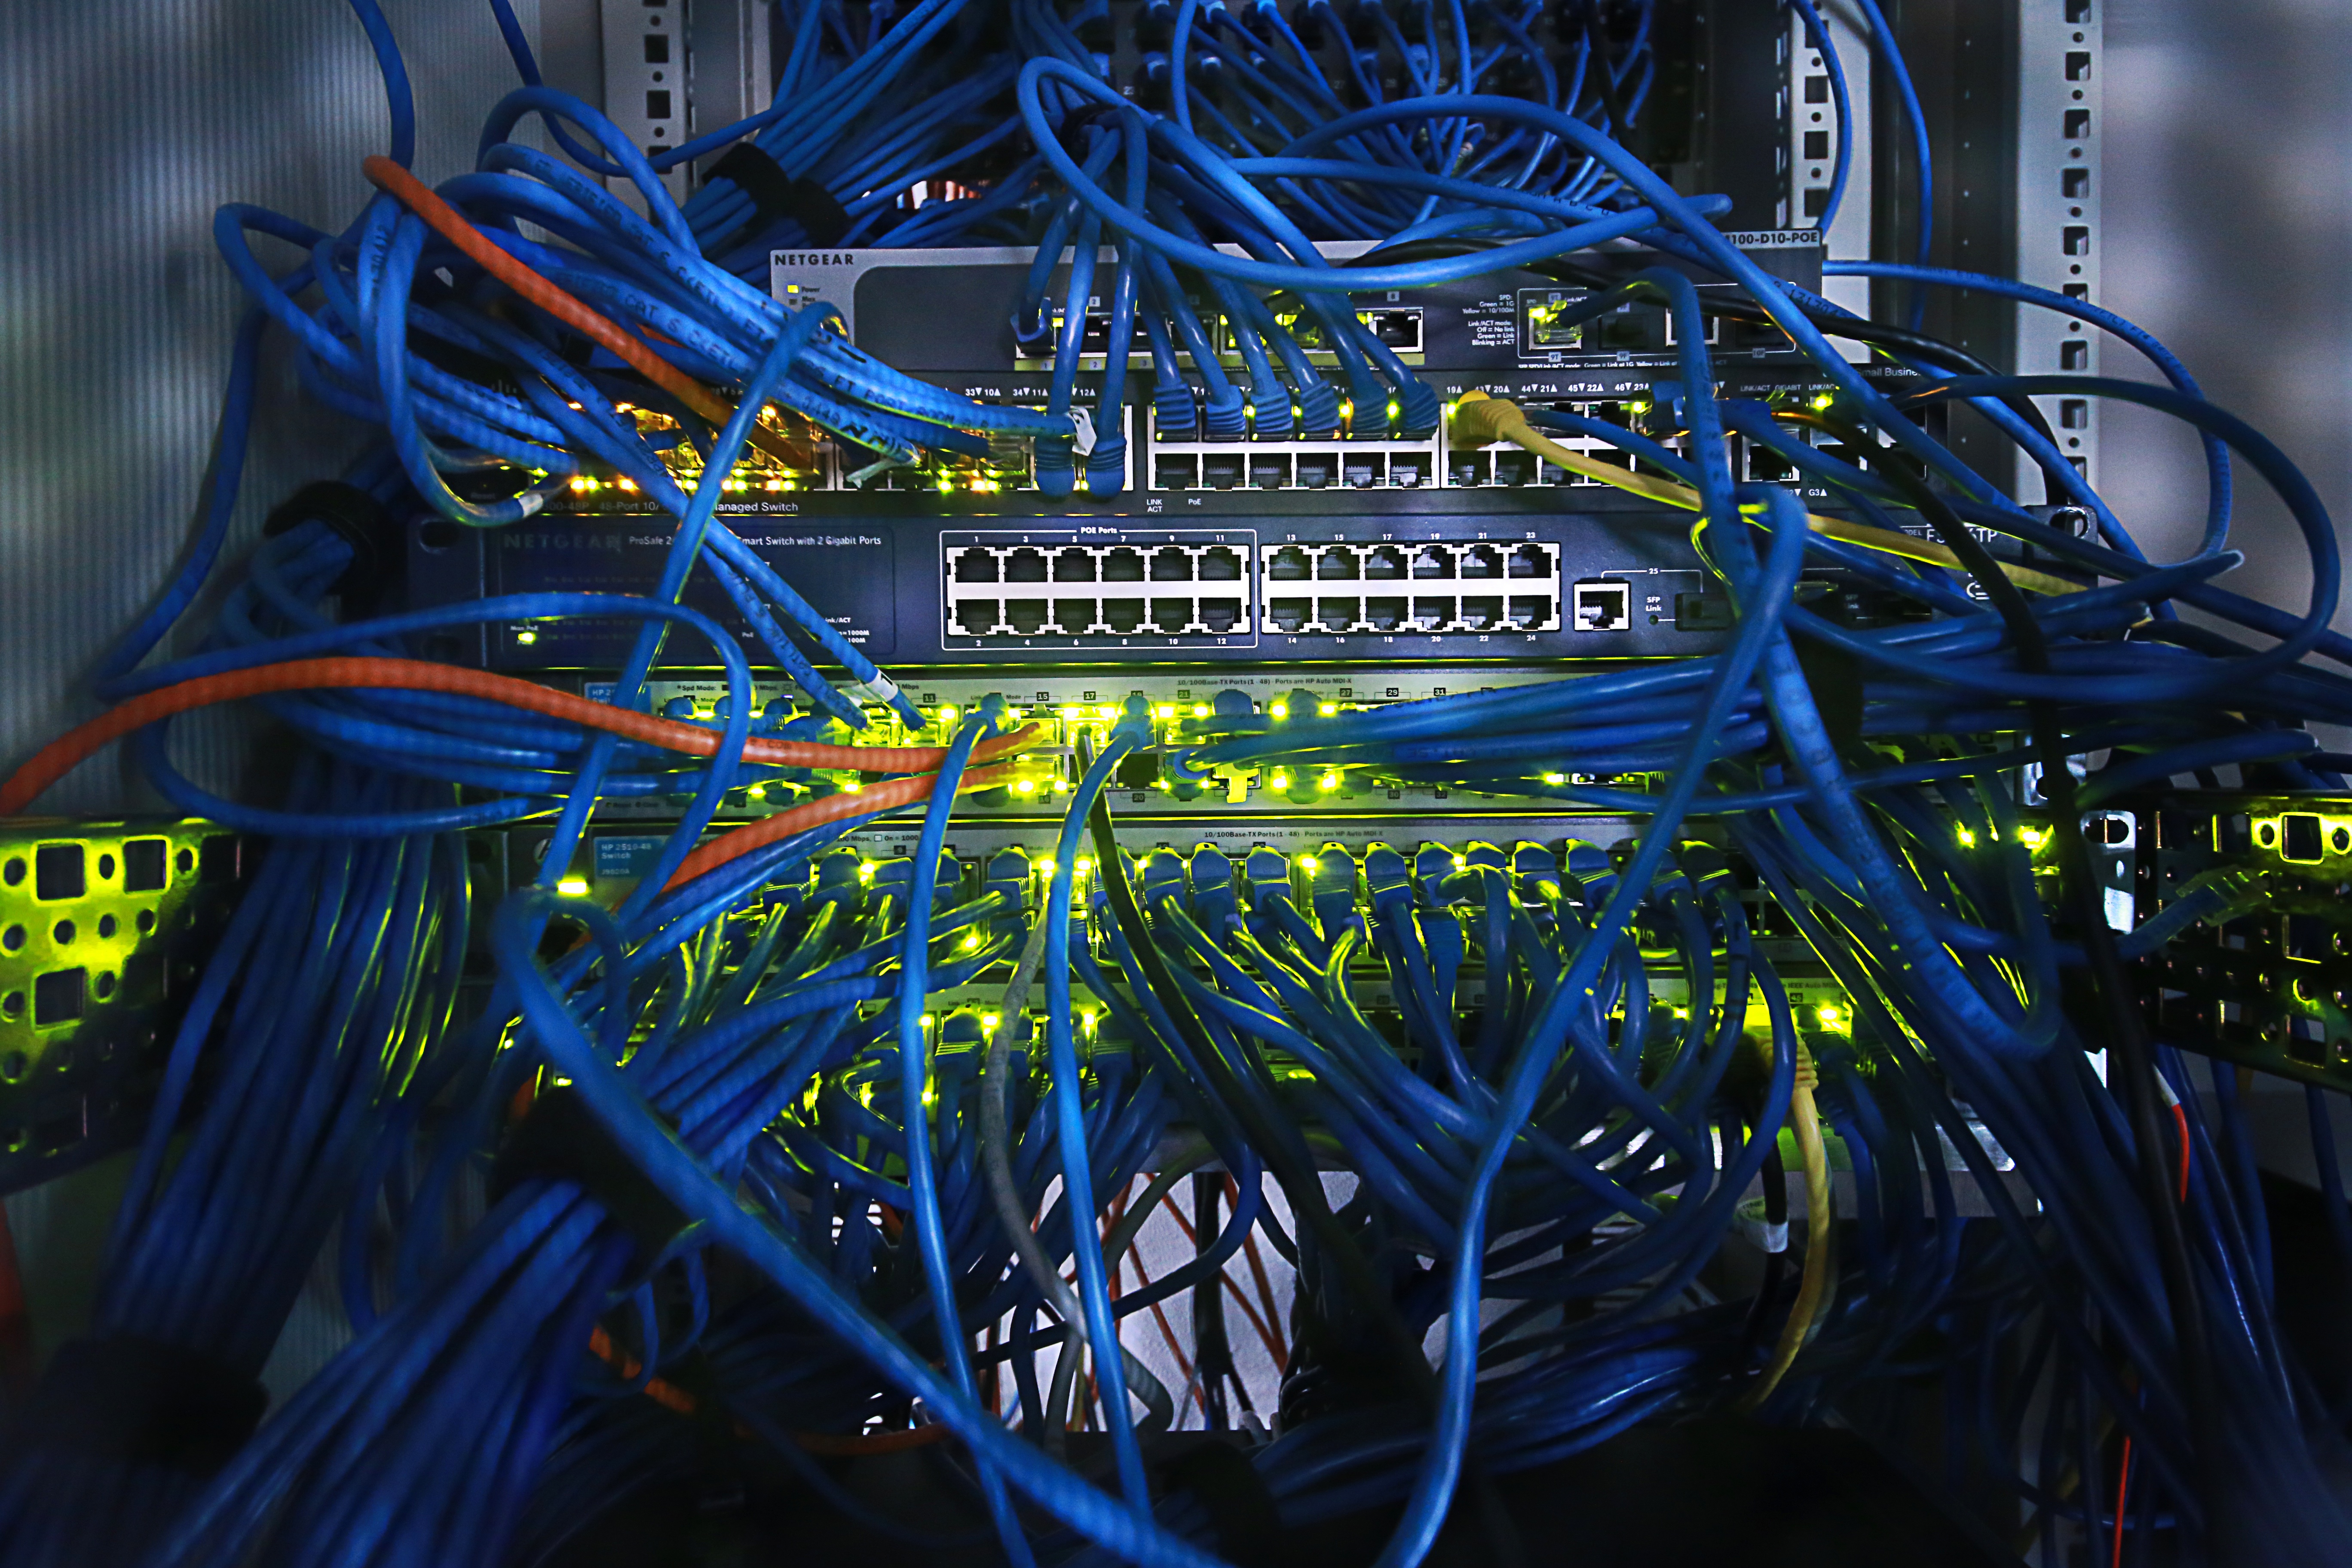
light, technology, blue, electricity, screenshot, electrical supply